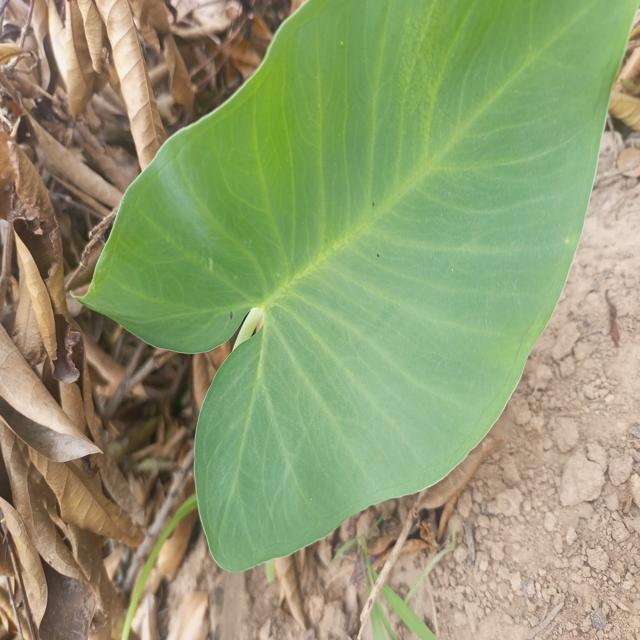
Label: Healthy